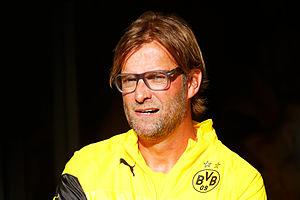
"Le BV 09 Borussia Dortmund, communément appelé Borussia Dortmund ou BVB, est un club de football allemand fondé le 19 décembre 1909 et basé à Dortmund. Le nom complet du club Ballspiel-Verein Borussia, signifie en allemand ""association de jeu de balle Borussia"", si sa section football est la plus célèbre le BVB comprend aussi des équipes de handball et de tennis de table. Bien que ""Borussia"" soit le nom latin de la Prusse, c'est au nom d'une brasserie locale qu'il était fait référence. Le club évolue en 1. Bundesliga, le premier échelon national du football allemand.